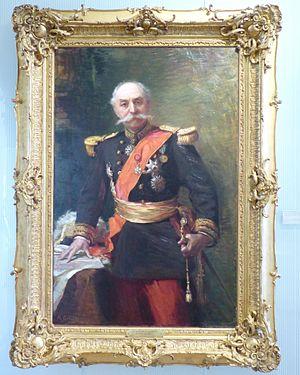
Nice (Alpes-Maritimes, France), sur la promenade des Anglais, la Villa (palais plutôt) Masséna, siège du musée du même nom. Portrait du général François Goiran en 1913, maire de Nice de 1912 à 1919, par Massimiliano Gallelli.
François Goiran, né le 27 avril 1847 à Nice et mort le 4 avril 1927 à Johannesbourg, est un militaire, homme politique français. Il est ministre de la Guerre en 1911 et maire de Nice de 1912 à 1919.
Liste des maires de Nice de 1792 à nos jours :